Gay characters in fiction

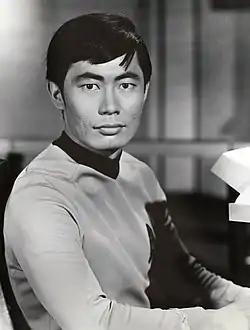
Photo of George Takei as Sulu from the television program Star Trek

Film and live-action television had their share of characters as well. In the novel upon which the 1941 film, "The Maltese Falcon", is based, Joel Cairo is referred to as "queer" and "fairy" but, in the film, his sexuality isn't directly addressed, likely a decision by filmmakers in order to comply with the Hays Code, which banned the depiction of homosexuality in American films. Later, in the 1959 film South, Jan Wicziewsky is a Polish army officer living in exile in the antebellum South, who is torn by his feelings for fellow officer Eric MacClure (Graydon Gould), and the film is believed to be the earliest television film dealing with homosexual themes. There is also Albus Dumbledore in the "Harry Potter" film series. The films are based on the Harry Potter series of fantasy novels. While Dumbledore's sexuality is not openly portrayed or explicitly mentioned either in the books or the films, J.K. Rowling, the author of the books, revealed that he is gay. At the same time, there is Hikaru Sulu in the films ""Star Trek"", "Star Trek Into Darkness", and "Star Trek Beyond", who is a gay character, as noted by John Cho who plays him in the 2009 film. However, George Takei, who portrayed him in the original series, said this was "really unfortunate" and claimed that Sulu "had who had been straight all this time." As for live-action TV series, the Stephen Colbert character in "The Colbert Report" was gay, confirmed in an episode of "The Late Show with Stephen Colbert", as was Blaine Anderson in "Glee" and a gay couple (Sir and Charles) in "A Series of Unfortunate Events".